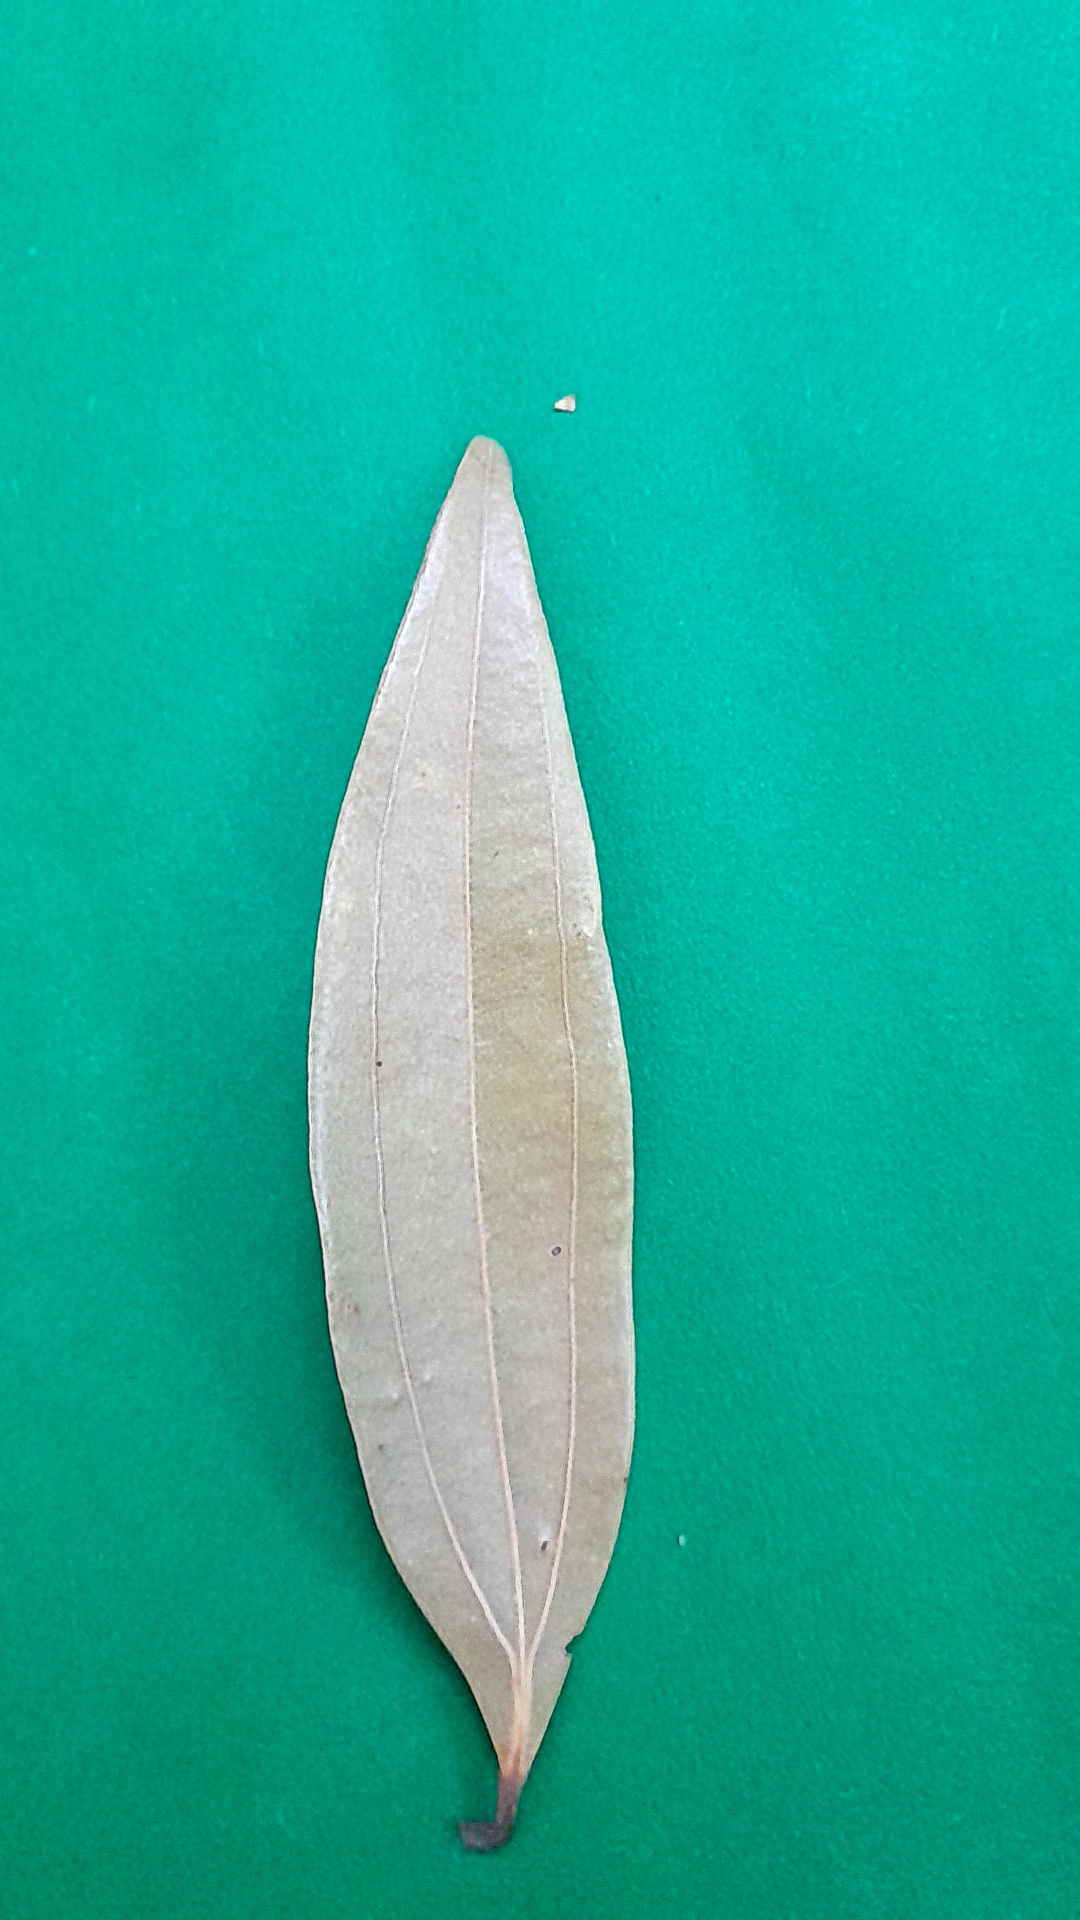
Label: Dry Leaf